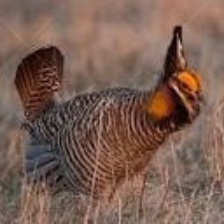
Species: GREATER PRAIRIE CHICKEN
Scientific name: TYMPANUCHUS CUPIDO